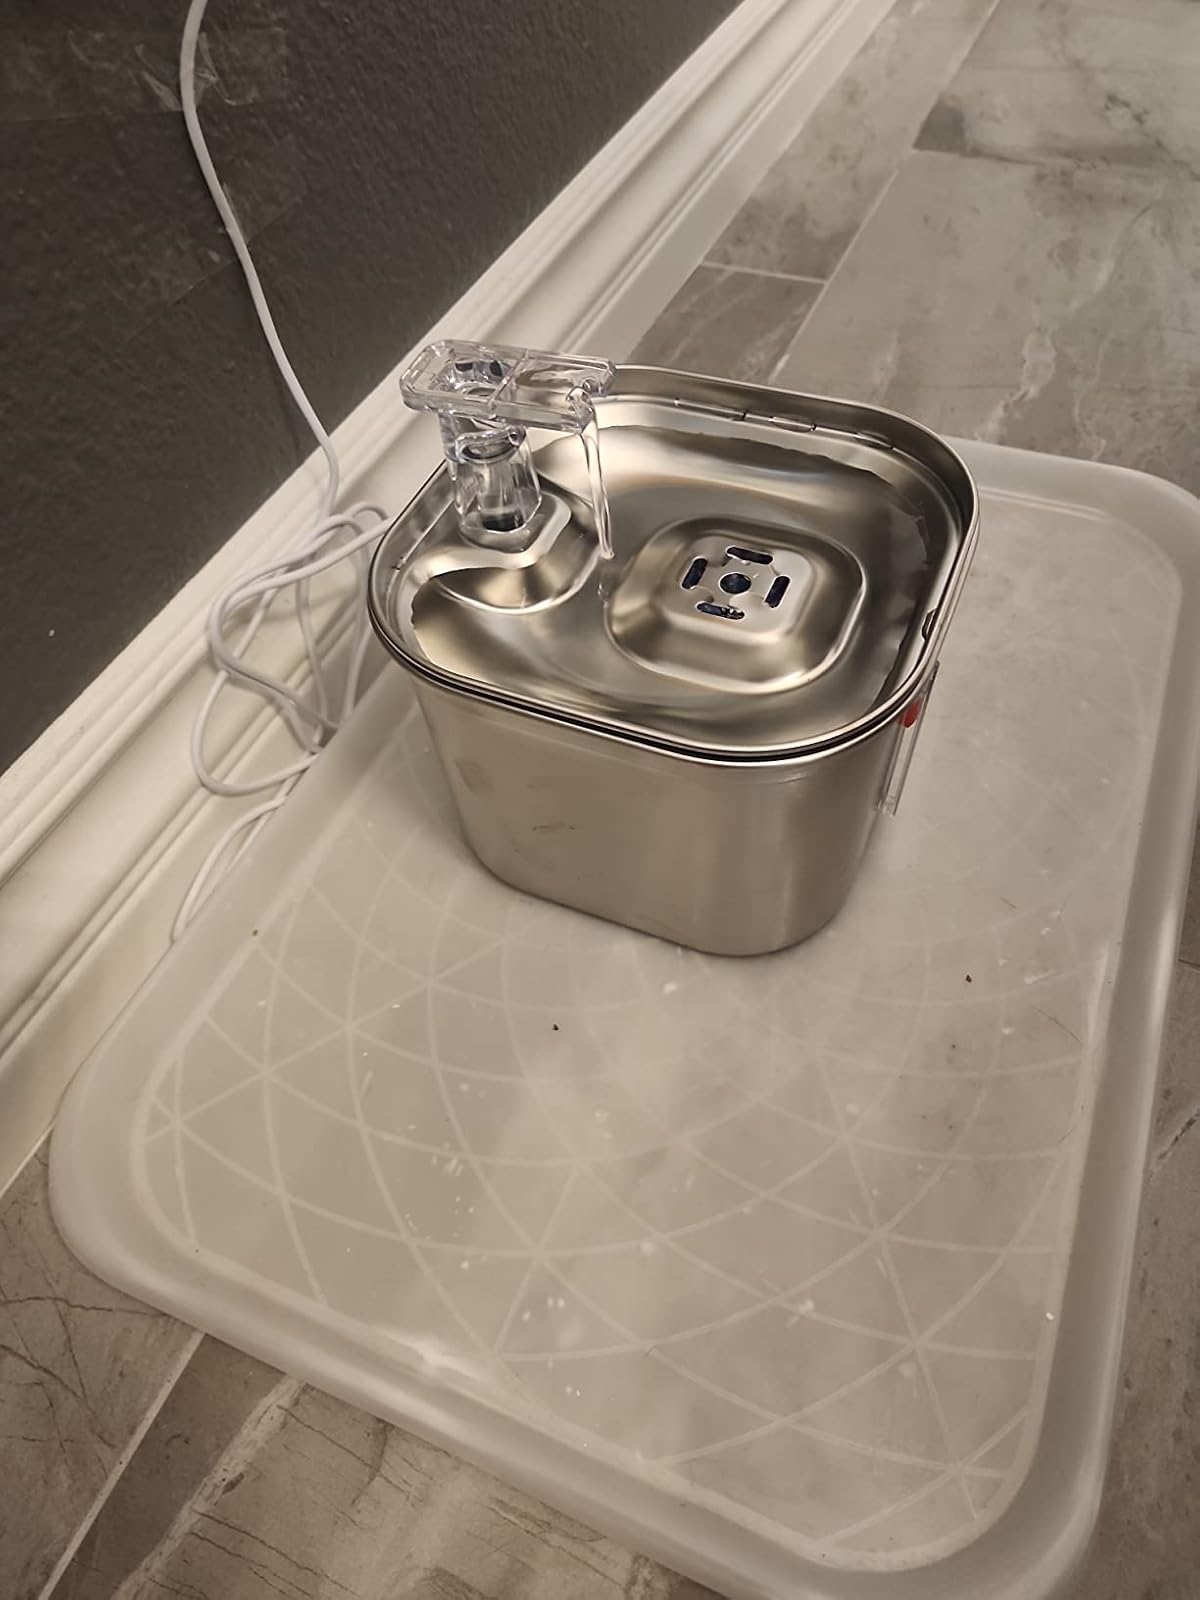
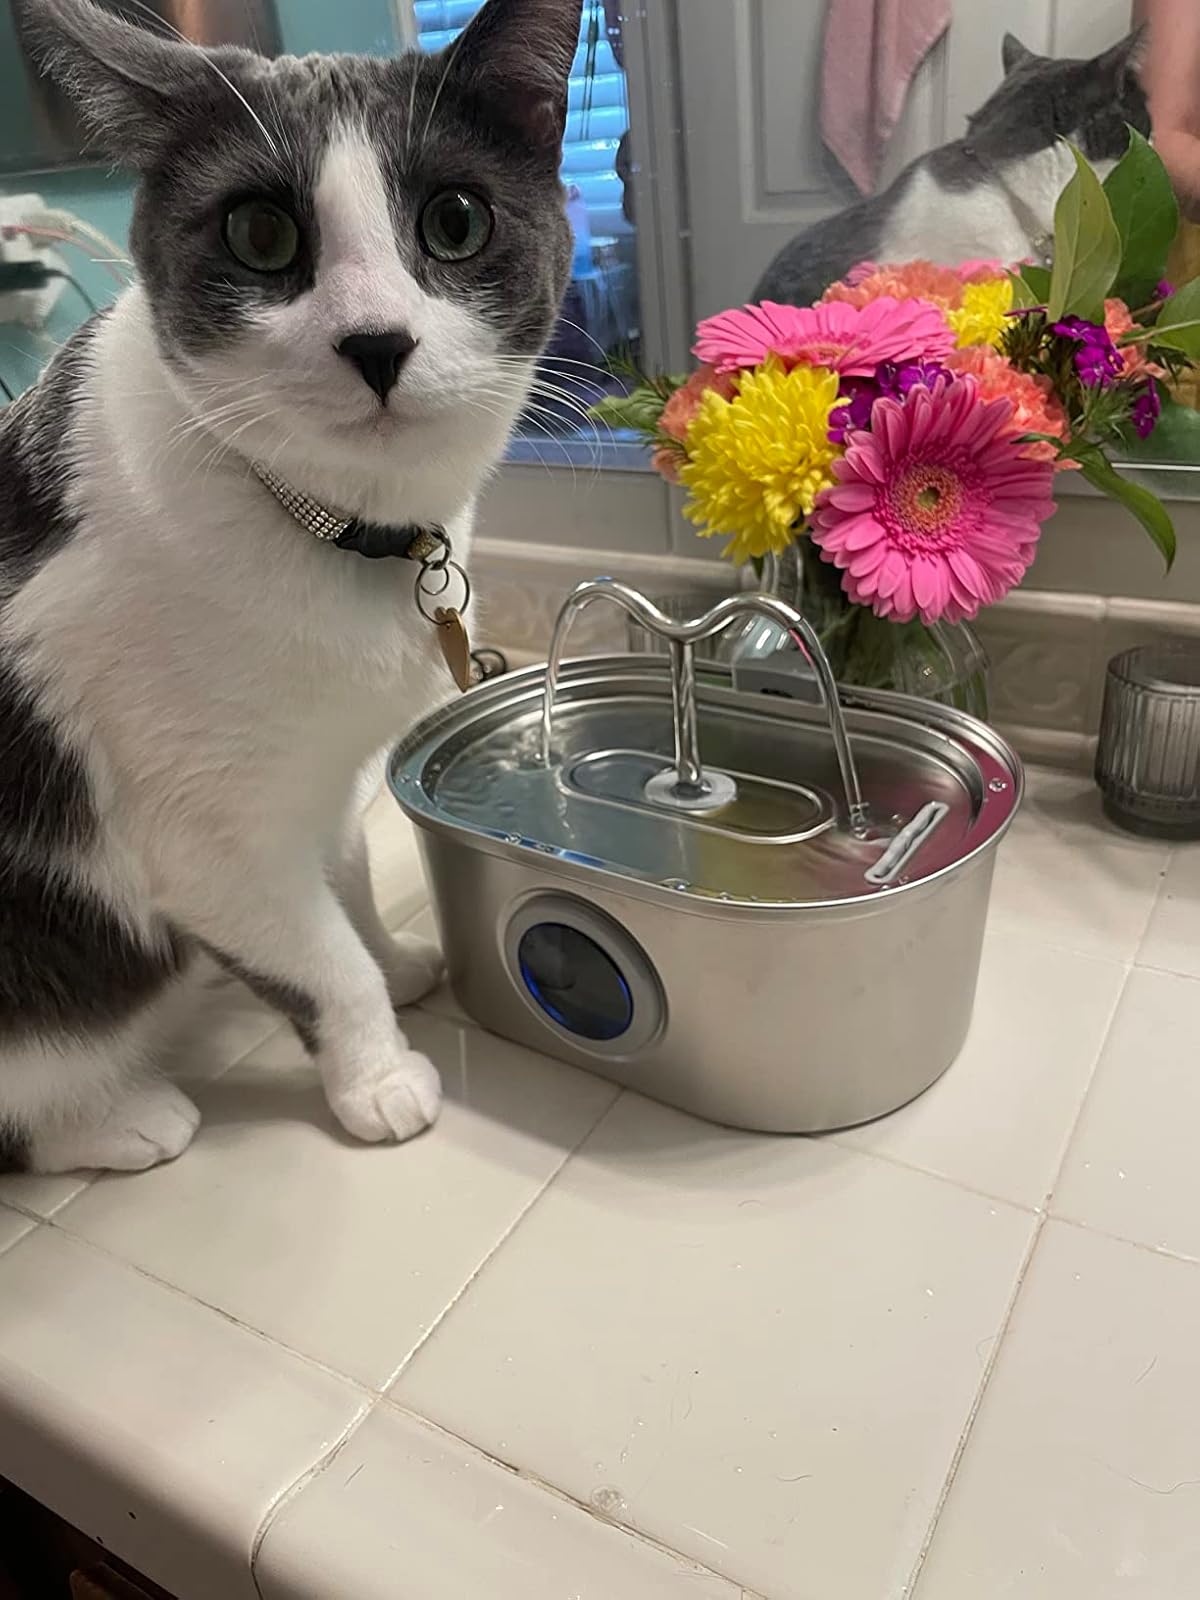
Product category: items_bowl
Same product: no